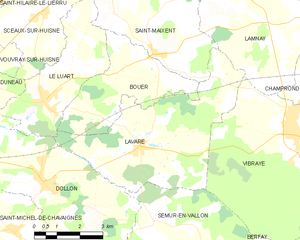
Carte des communes françaises